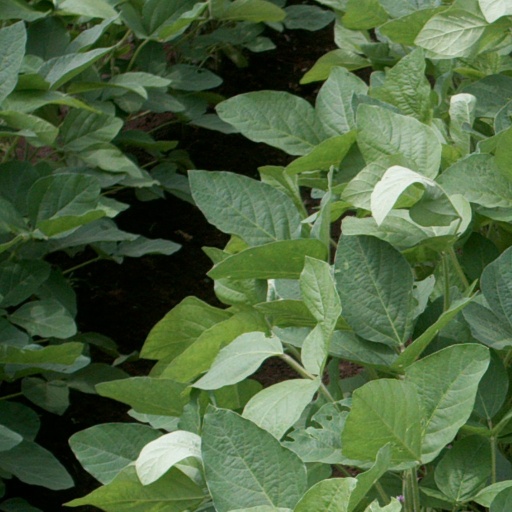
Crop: soybean